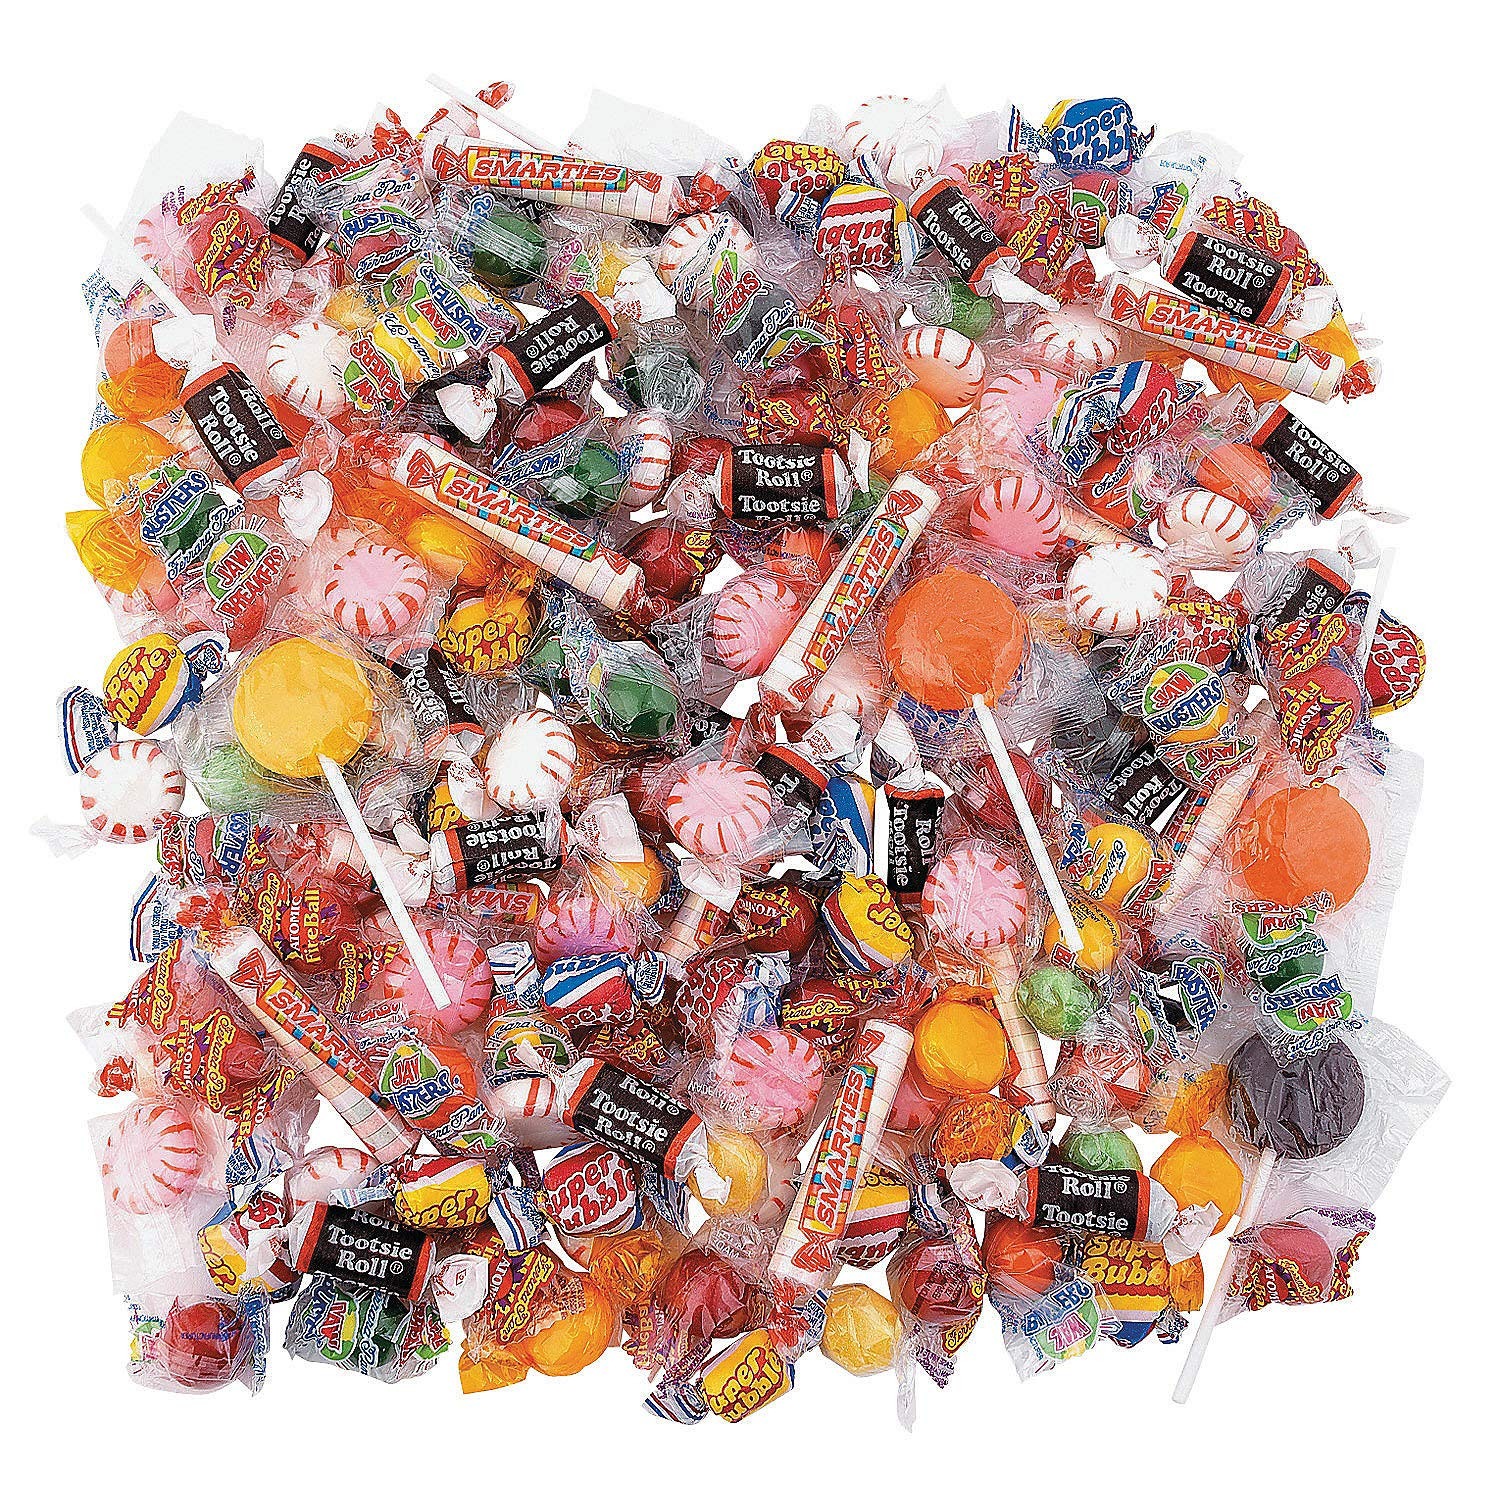
Item Name: Mixed Candy Bulk Assortment (320 individually wrapped candies) Halloween and Pinata
Bullet Point 1: A fun mix of your favorite candies, this huge candy assortment is perfect for filling party favor bags, a pinata, Halloween, a parade or your candy dish.
Bullet Point 2: You'll receive a mix of name brand candy, hard candy, mints, suckers, chewy candy and kids' favorite candy.
Bullet Point 3: Mix of soft and hard candies and gum, including: Smarties, Tootsie Rolls and more.
Bullet Point 4: 320 pieces. Total wt, 5 lbs.
Bullet Point 5: Made in the USA.
Product Description: A fun mix of your favorite candies, this huge candy assortment is perfect for filling party favor bags, a pinata or your candy dish. You'll receive a mix of name brand candy, hard candy, mints, suckers, chewy candy and kids' favorite candy. Enjoy this candy mix for Halloween trick-or-treat, Christmas stocking stuffers, Valentine's Day goody bags, Easter candy for baskets and more. (approx 320 pcs per unit) Total wt, 5 lbs. Assortment may vary from candy shown. Includes: Mix of soft and hard candies and gum, including: Smarties, Tootsie Rolls and more. Individually wrapped. (Approx. 320 pcs. per unit) Total wt., 5 lbs. Assortment may vary. Made in the USA.
Value: 1.0
Unit: Count

Price: 30.14